Natural History Museum, London

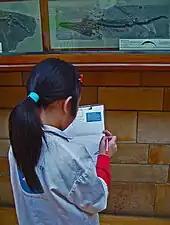
A young student at the museum

This is the zone that can be entered from Exhibition Road, on the East side of the building. It is a gallery themed around the changing history of the Earth.